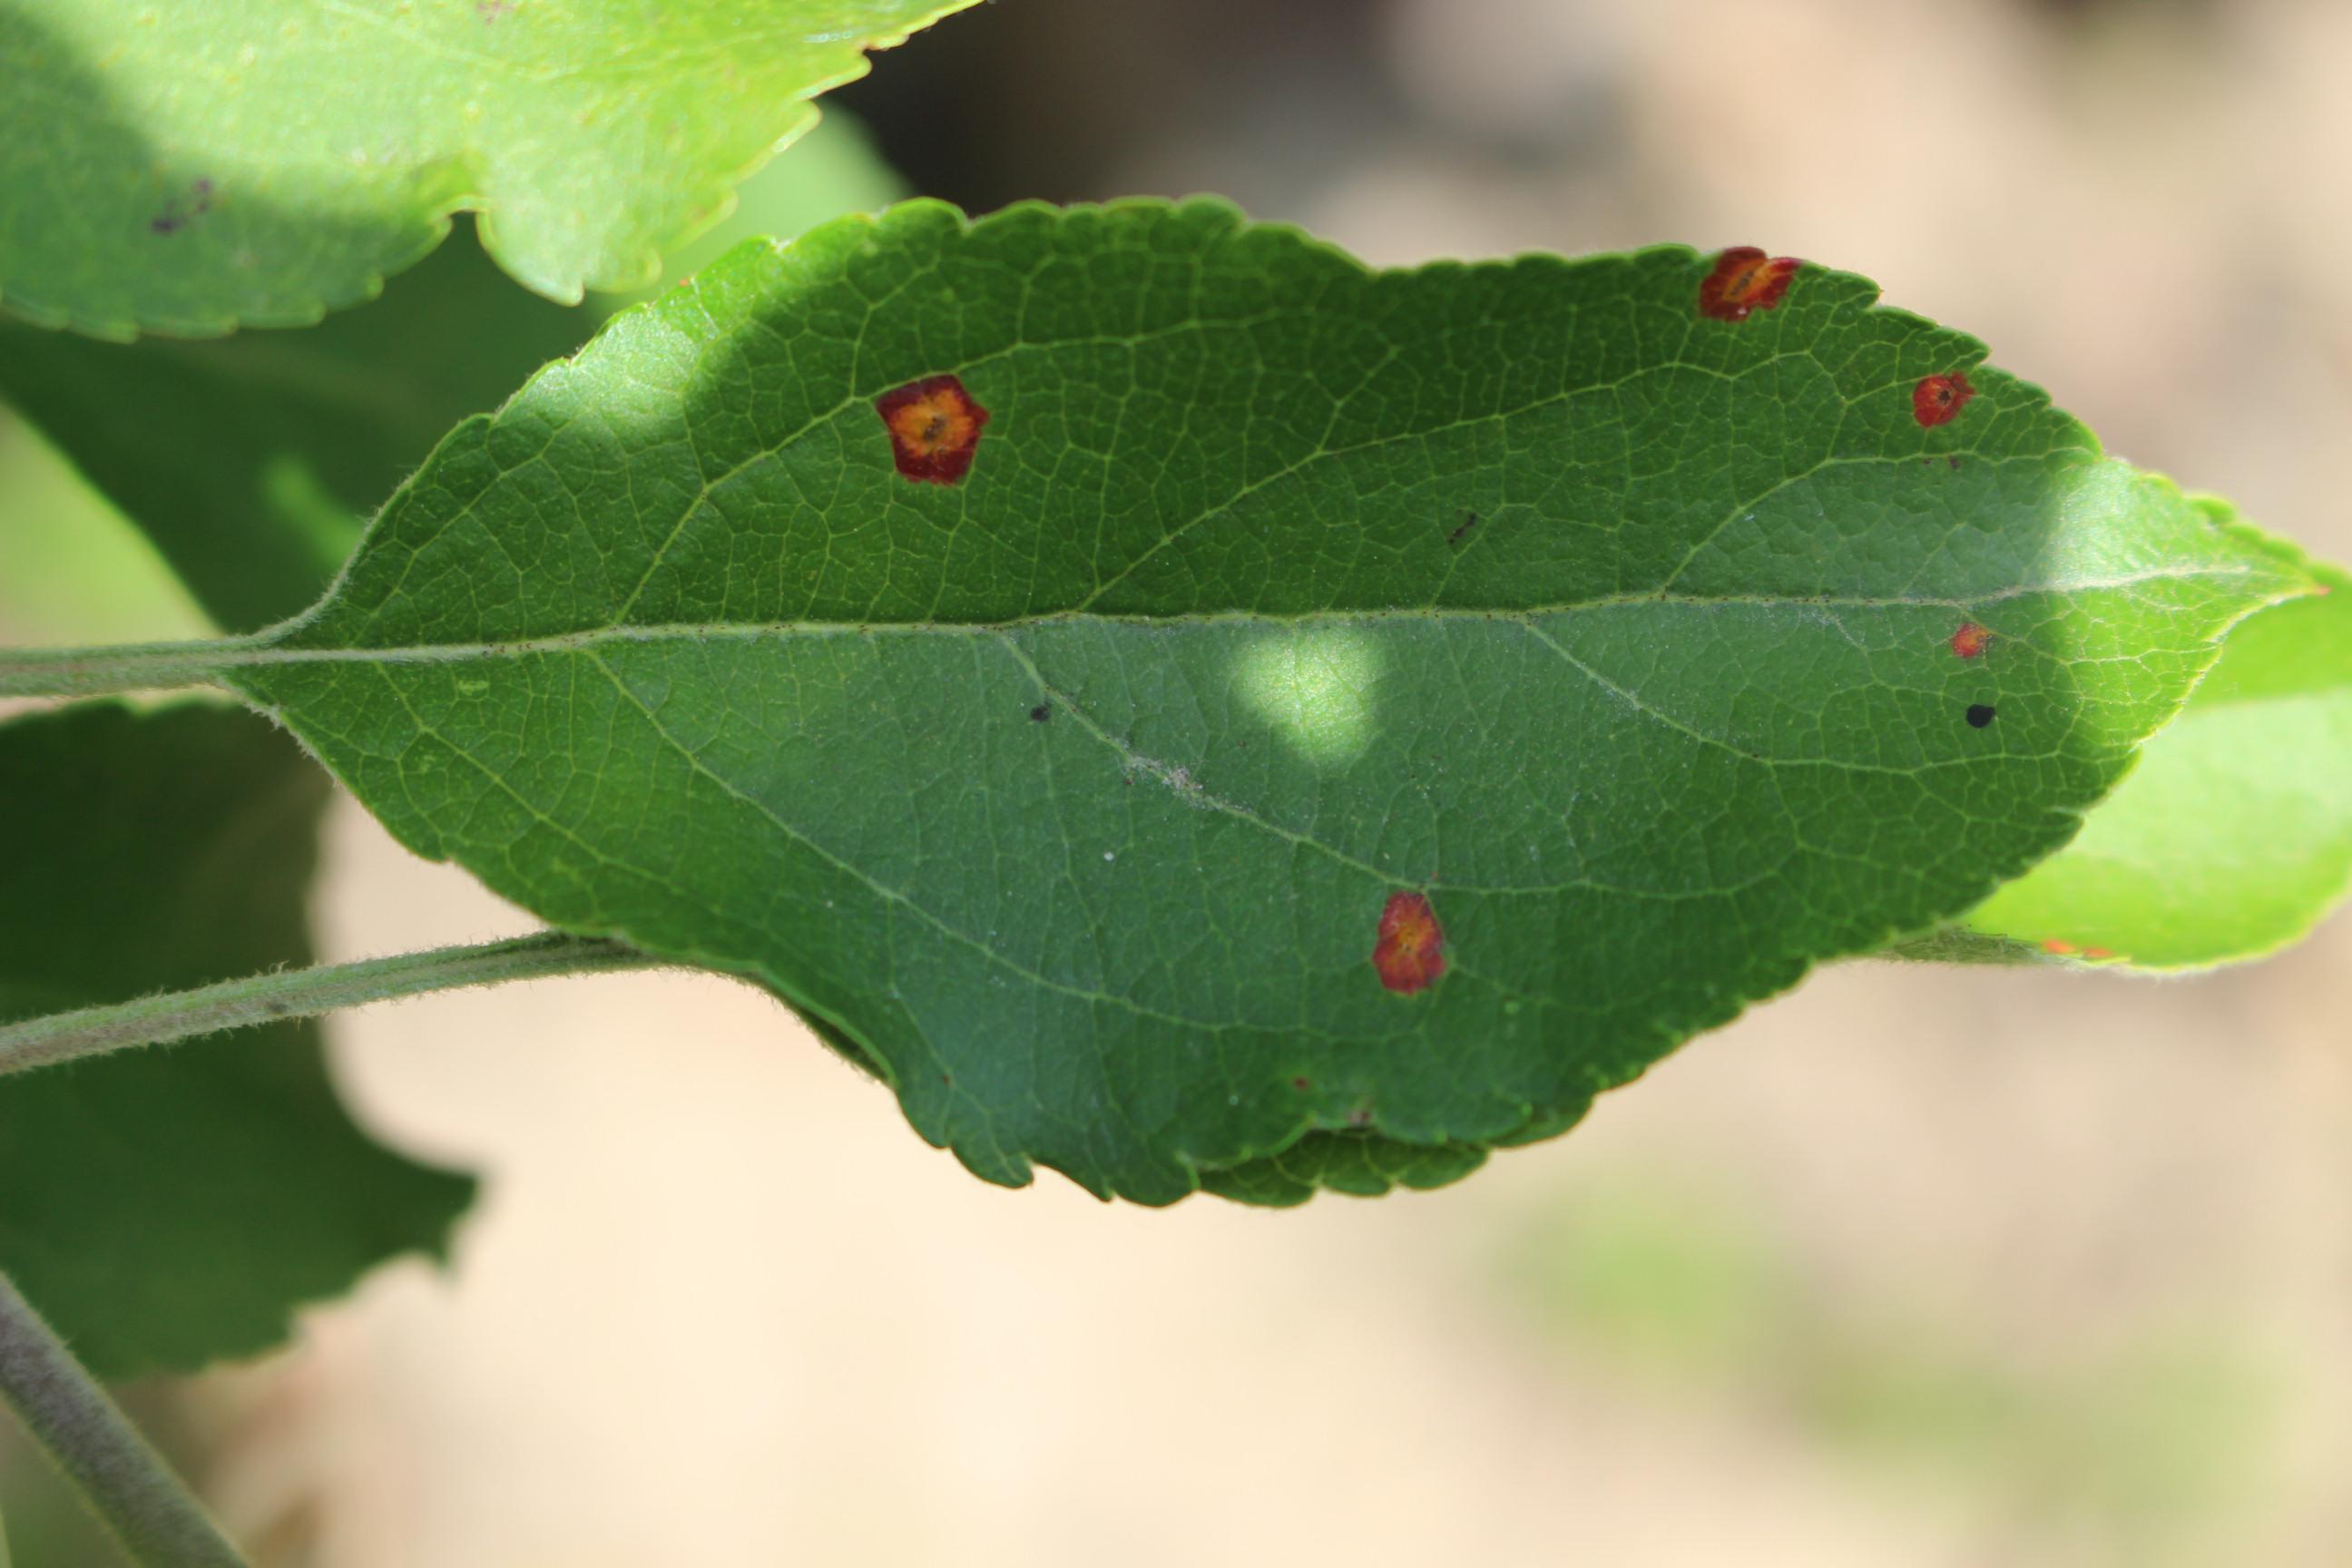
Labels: rust